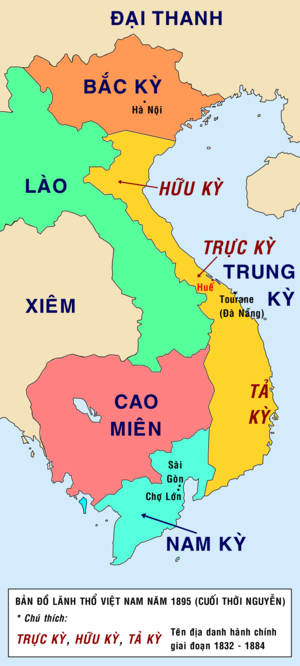
Cochinkina
Cochinchina (Nam Kỳ) var tidligere betegnelsen på den sydlige del af Vietnam.
"Cochinchina er en historisk region, som udgør den sydlige tredjedel af Vietnam, hvor den største by er Ho Chi Minh-byen. Blandt vietnameserne kaldes det som må menes med Cochinkina for Nam Bộ, som betyder ""det sydlige grænseland"".